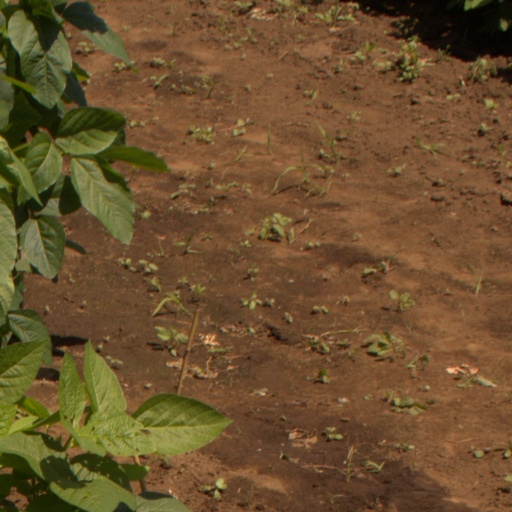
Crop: soybean